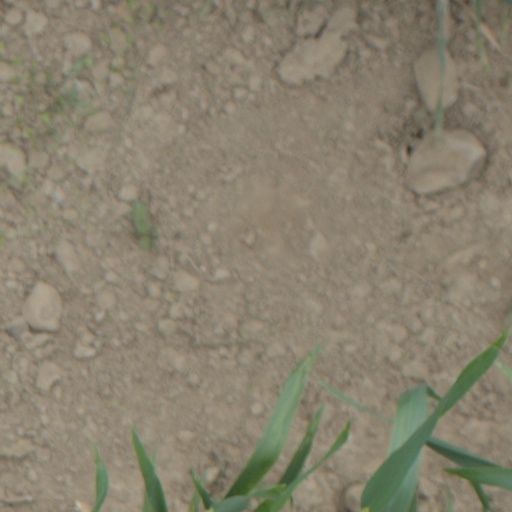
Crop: wheat